Kindlestown Castle

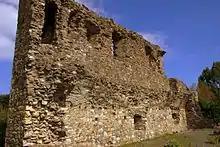
Northern wall, interior view

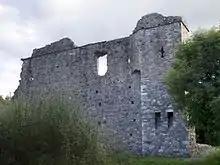
Northern wall, exterior view, with loophole visible.

Kindlestown Castle is a ruined hall house-style castle and a National Monument in Delgany, Ireland.